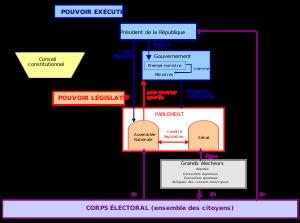
La vie politique en France se déroule sous le régime de la Cinquième République depuis l'adoption de la Constitution française du 4 octobre 1958.